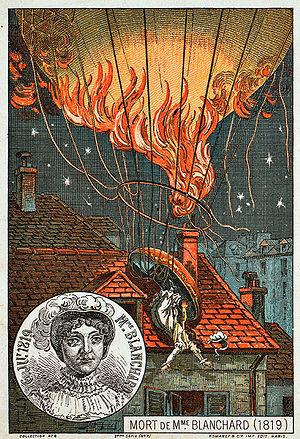
Sophie Blanchard, née le 24 mars 1778 à Trois-Canons, commune d'Yves et morte à Paris le 6 juillet 1819, ministre d'Empire, veuve du célèbre aéronaute Jean-Pierre Blanchard, fut la première femme aéronaute professionnelle, avec 67 ascensions heureuses, ainsi que la première femme à périr dans un accident aérien lorsque le ballon, d'où elle lançait des feux d'artifice, prit feu dans les airs, à Paris, au-dessus des jardins de Tivoli.